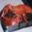
Label: lobster